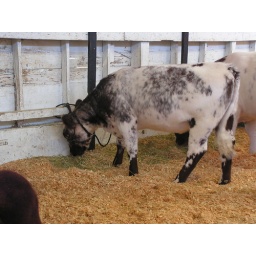
I guess cows must get used to the smell of...well, themselves...but I don't think I could eat in a cow barn